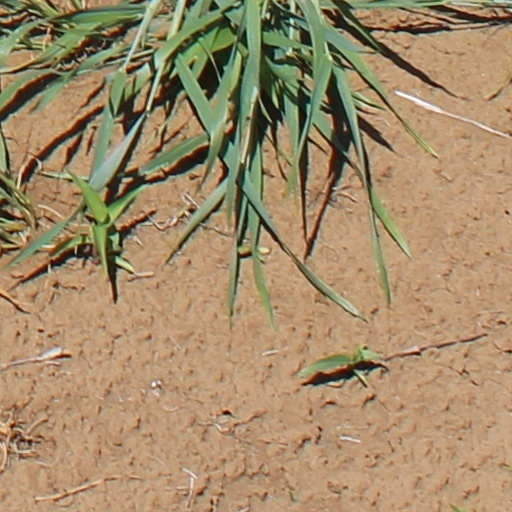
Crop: wheat